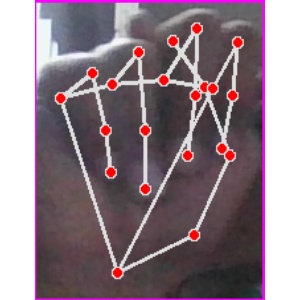
अक्षर: न